Khao Chi Chan Junction railway station

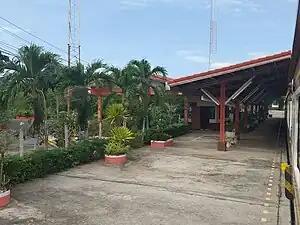

Khao Chi Chan Junction railway station is a railway station located in Bang Sare Subdistrict, Sattahip District, Chon Buri. It is a class 3 railway station located from Bangkok railway station. The station opened in July 1989 as part of the Eastern Line Chachoengsao Junction–Sattahip Port section. It is the junction for the Chuk Samet Main Line and the Map Ta Phut Port Line.